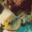
Label: ray